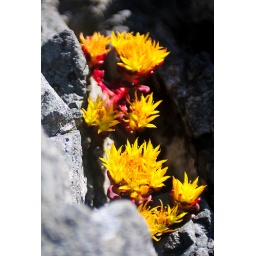
sedums growing in the rocks on flower mound